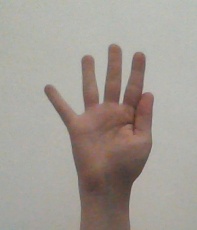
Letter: sheen